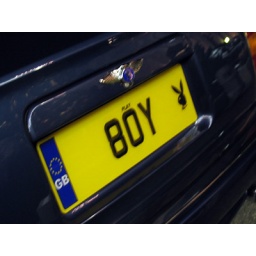
i want a car plate like this! on one of the cars parked outside a casino in monte carlo, monaco.